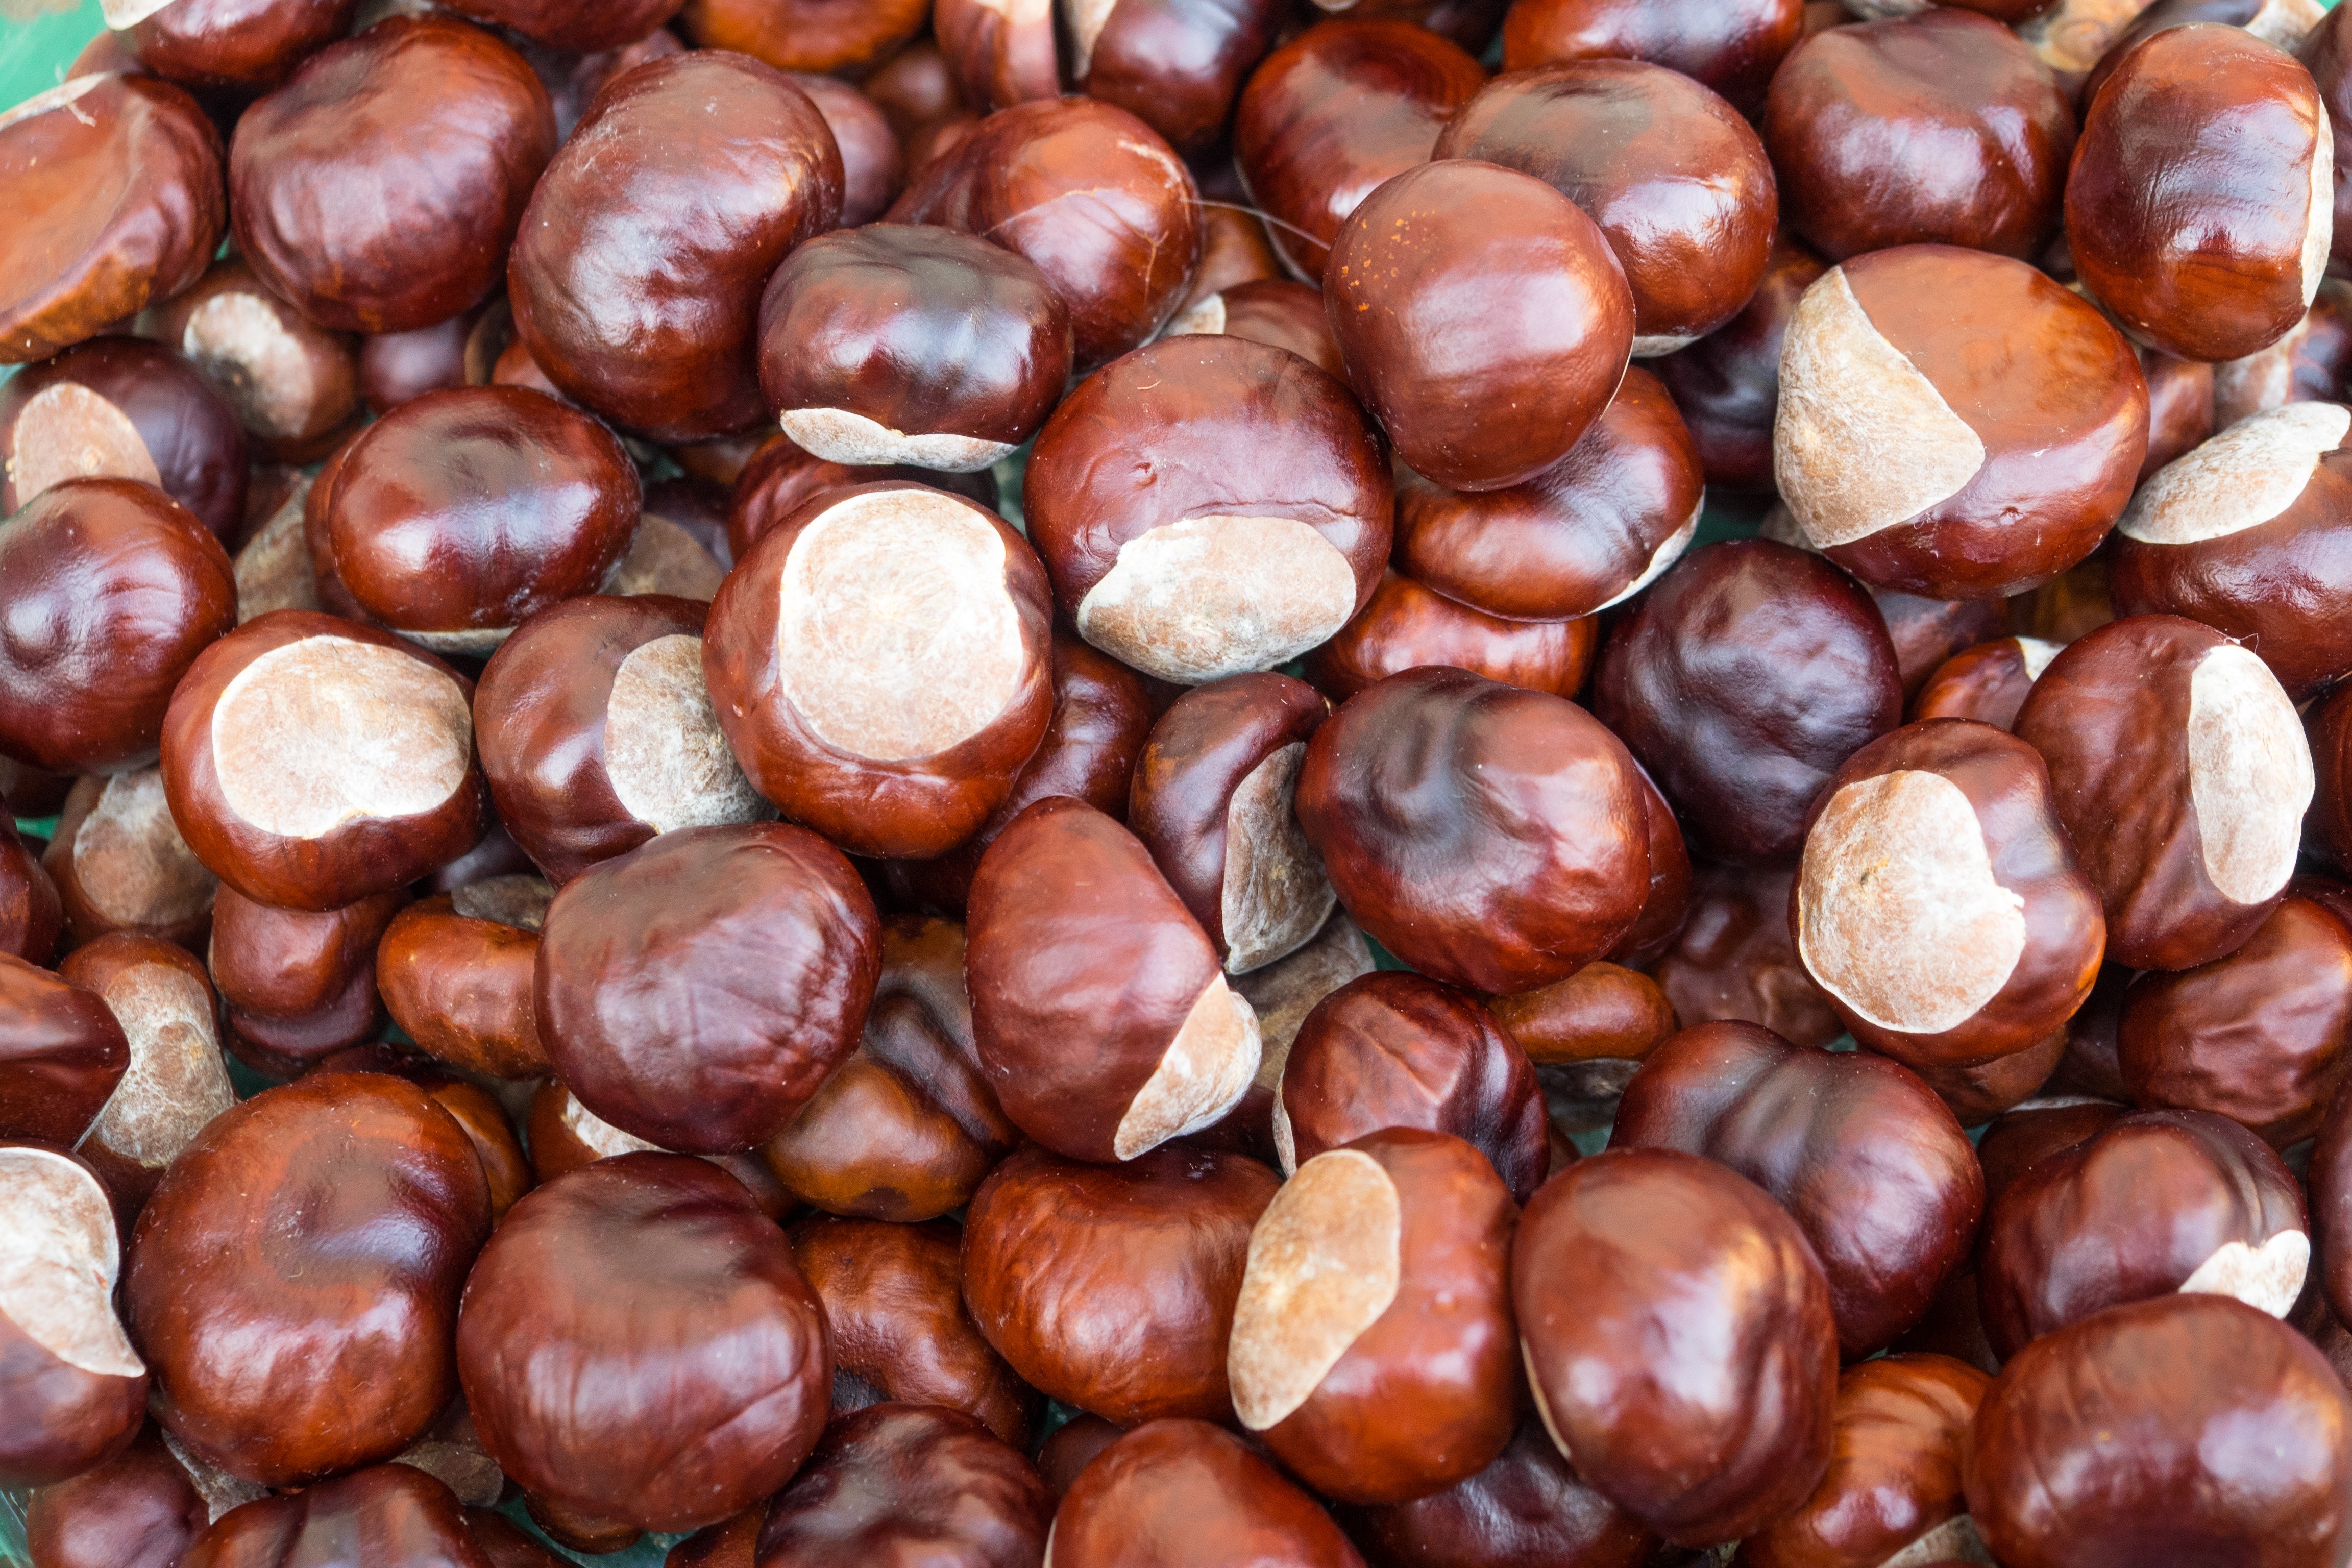
fruit, food, produce, vegetable, shine, autumn, brown, nut, shell, forest floor, fruits, october, hazelnut, collect, chestnut, autumn fruit, buckeye, shallot, maroni, sweet chestnuts, chestnut forest, date palm, nuts seeds